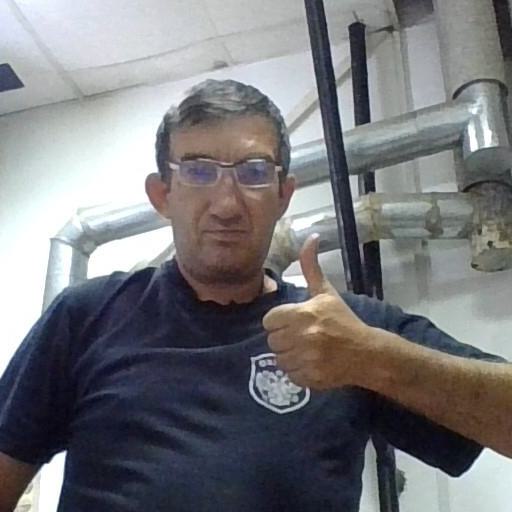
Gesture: like